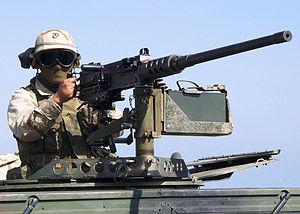
Cet article est une liste des bataillons du Corps des Marines des États-Unis, triés en fonction des missions qu'ils exécutent.